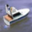
Label: ship